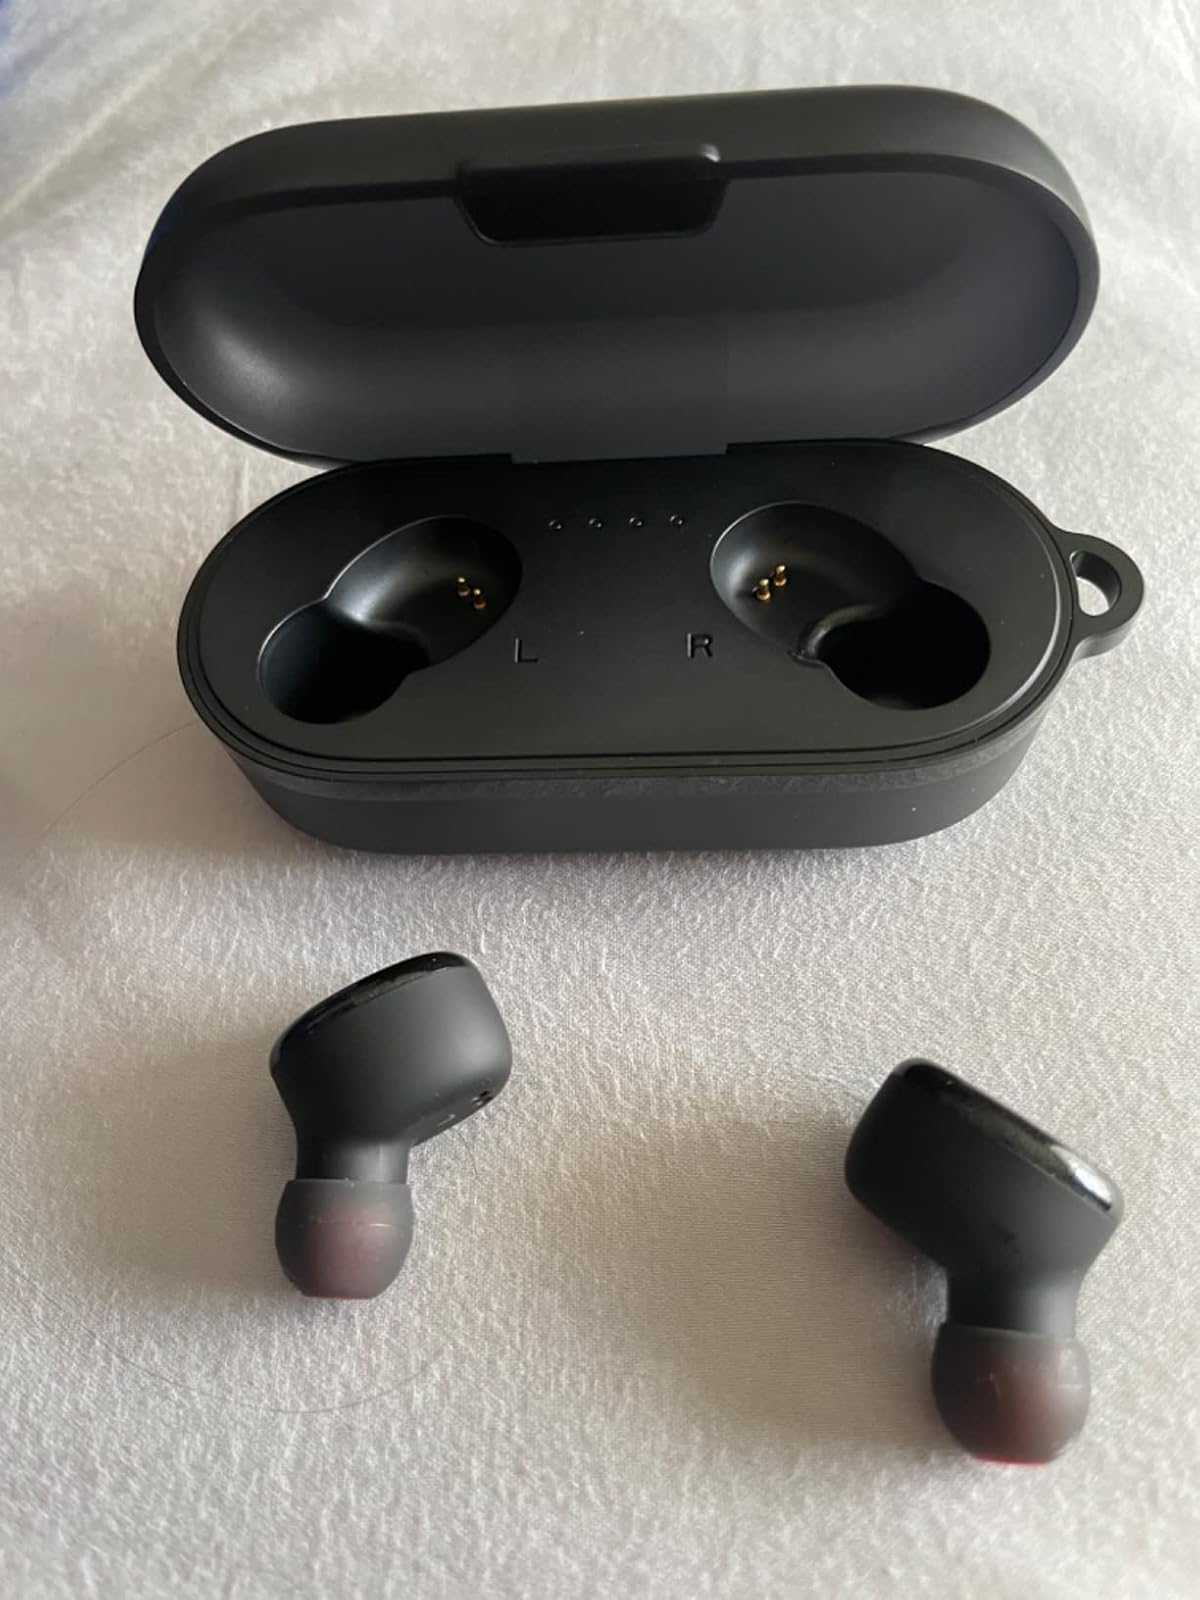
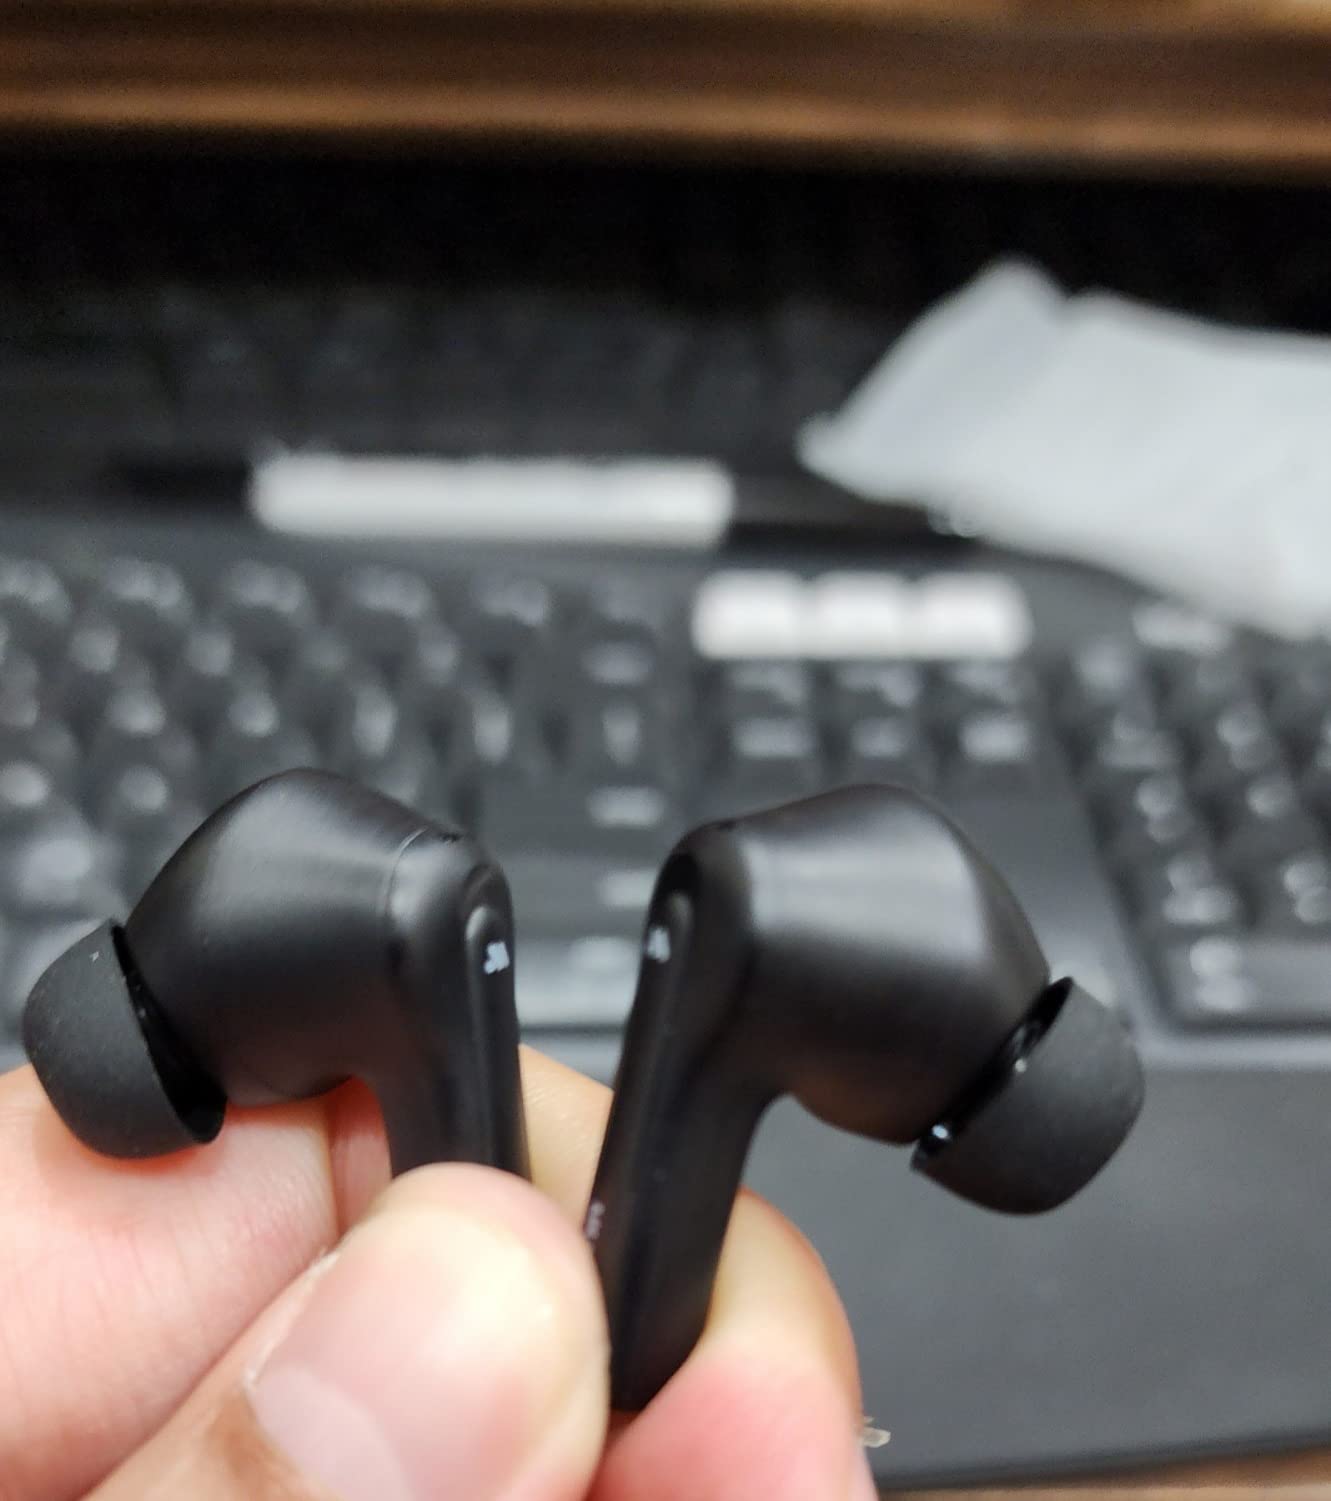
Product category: earbuds
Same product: no